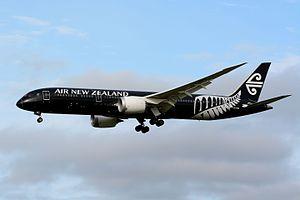
Air New Zealand Limited ou Air New Zealand est la principale compagnie aérienne de Nouvelle-Zélande. Elle a comme plateforme de correspondance l'aéroport international d'Auckland.